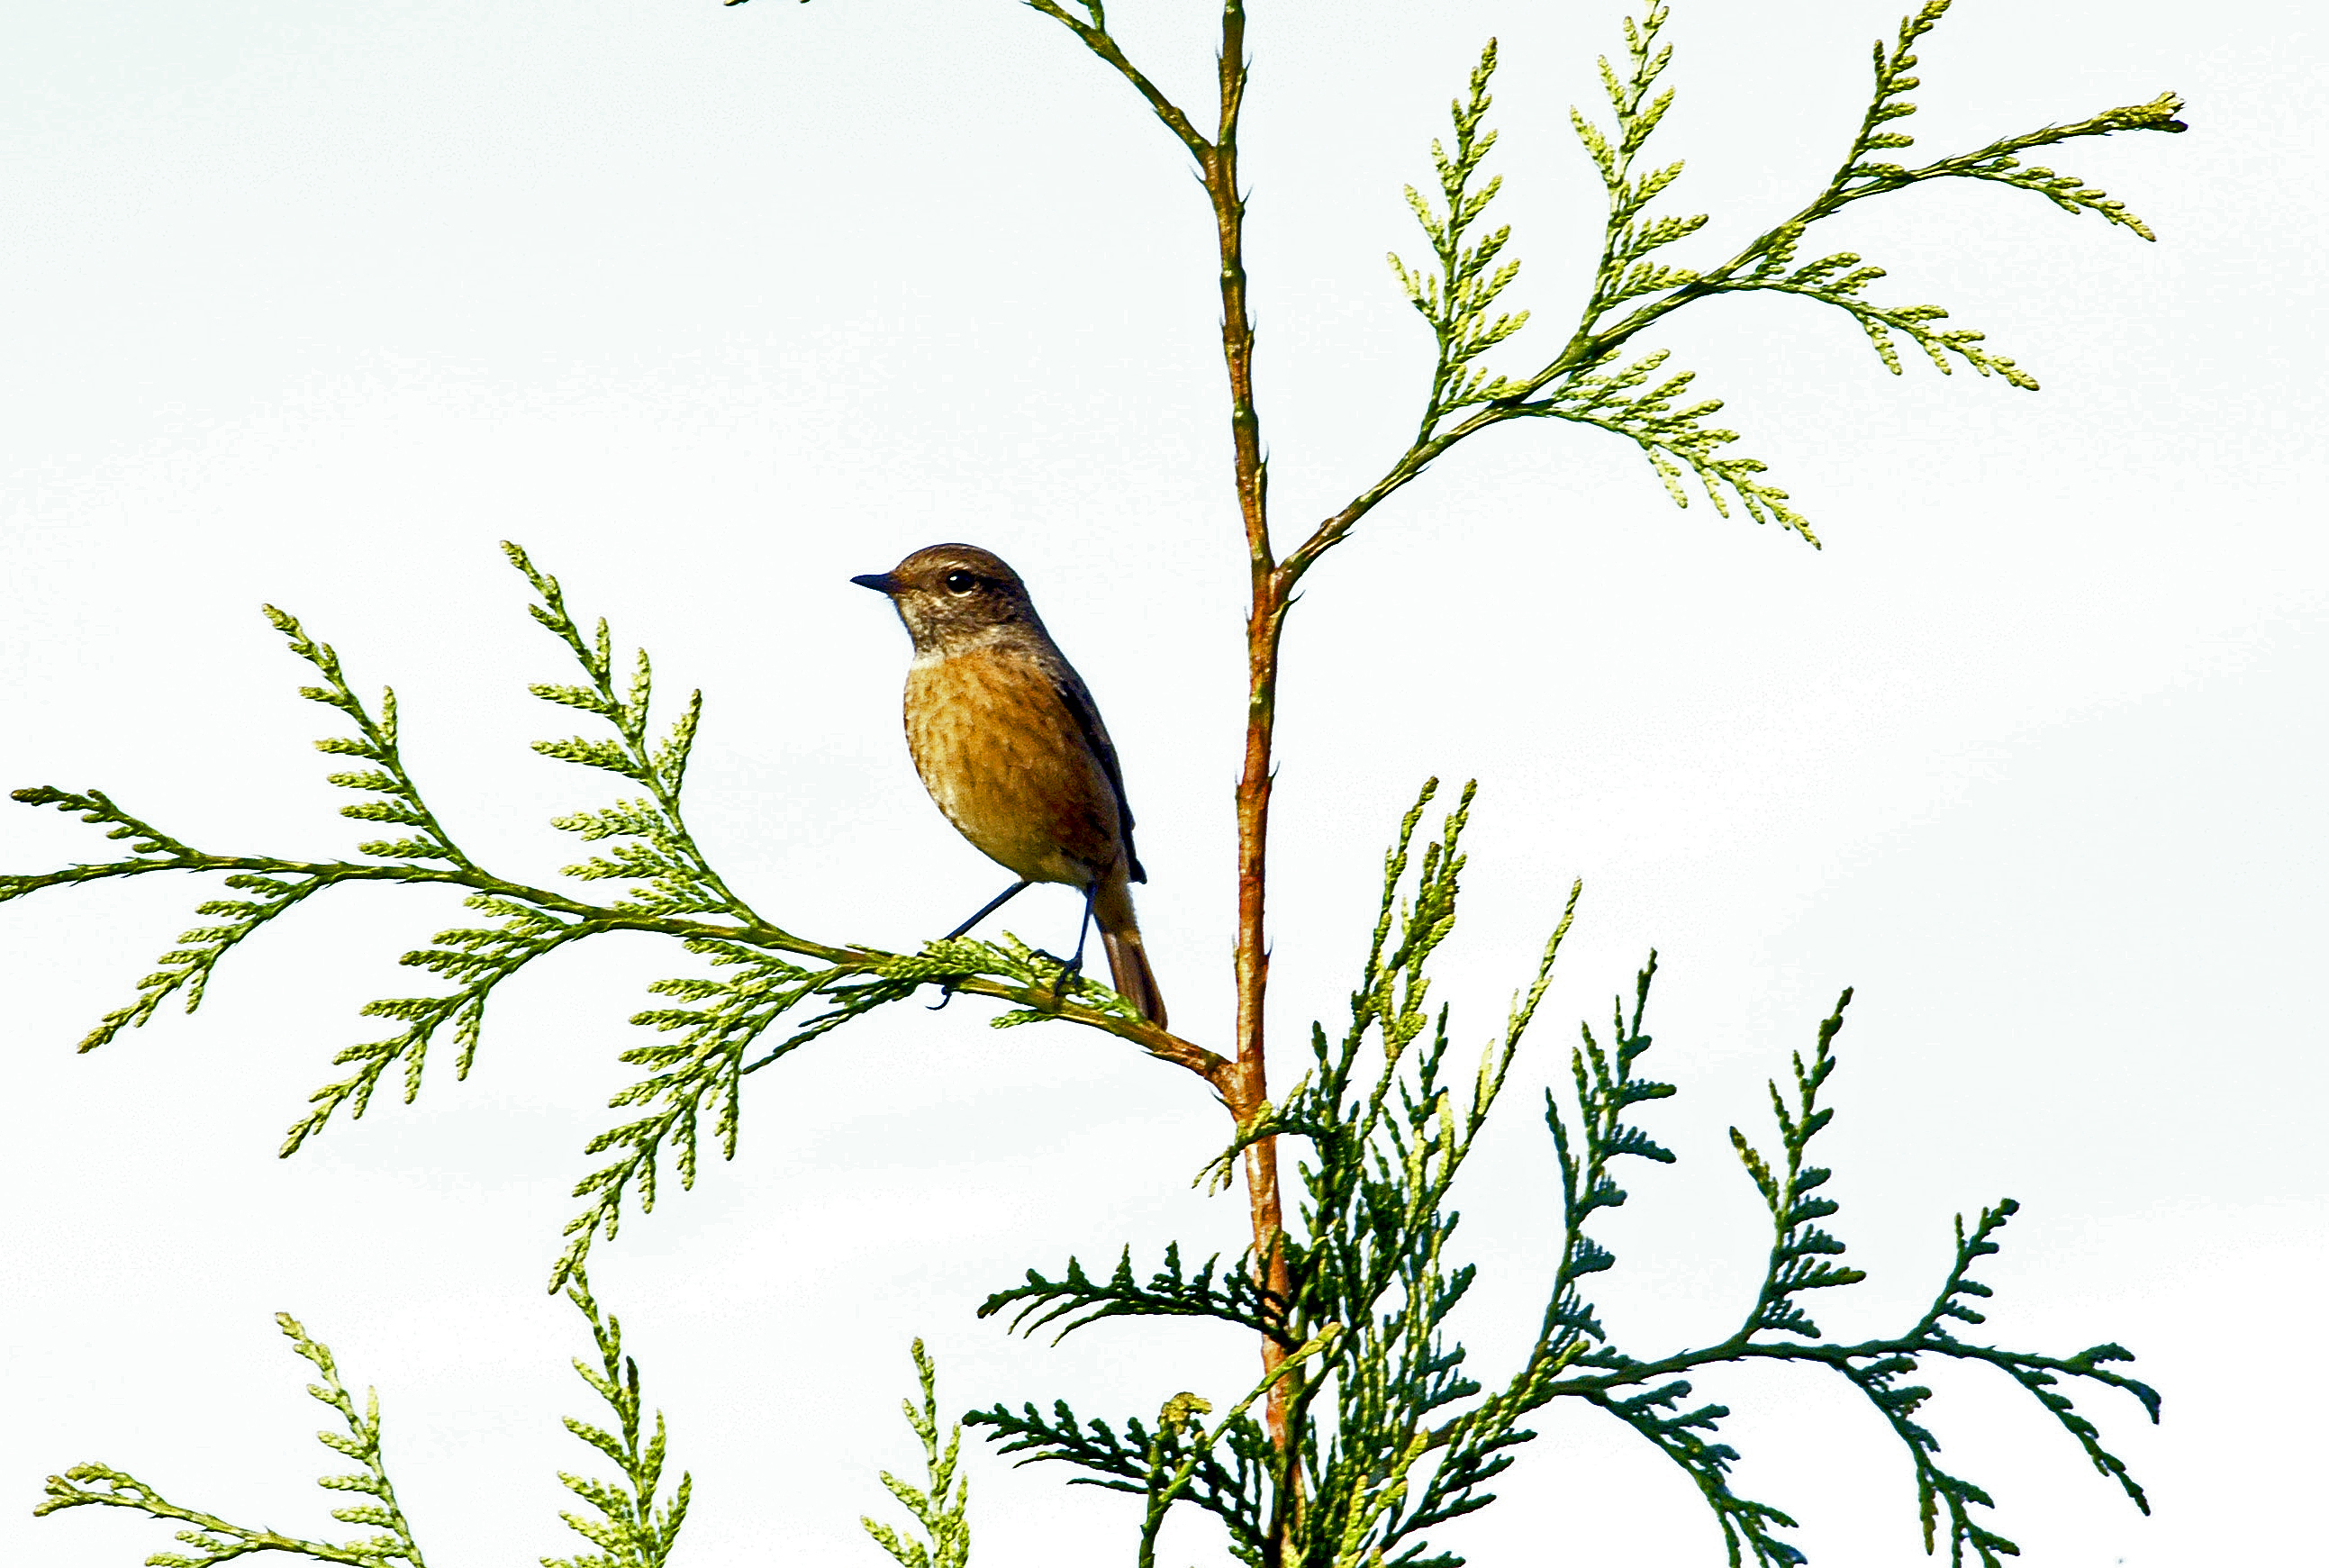
nature, branch, bird, fauna, illustration, ecosystem, ggl1, old world flycatcher, perching bird